Guard of honour

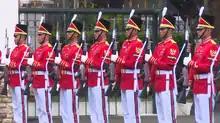
A guard of honour formed by the State Protocol and Escort Battalion of the Presidential Security Force of Indonesia presenting arms, 2017

The modern brigade serves as a ceremonial escort to the President of Venezuela at Miraflores Palace and attends all state arrival ceremonies conducted there, as well as providing security for the palace complex. The brigade also provides honour guards (i) at the Tomb of the Unknown Soldier at Carabobo Field, Carabobo commemorating the memory of national heroes and the fallen of the Battle of Carabobo of 1821, (ii) at the Montana Barracks in Caracas in memory of the late Hugo Chávez; and (iii) at the National Pantheon in Caracas in memory of Bolívar and other national heroes buried there. The brigade also performs public duties functions as required. Brigade personnel come from all branches of the National Bolivarian Armed Forces of Venezuela (NBAF) and public security services. The brigade is commanded by a general or flag officer and includes a Presidential mounted escort of platoon or troop size, all wear the busby when in full dress.